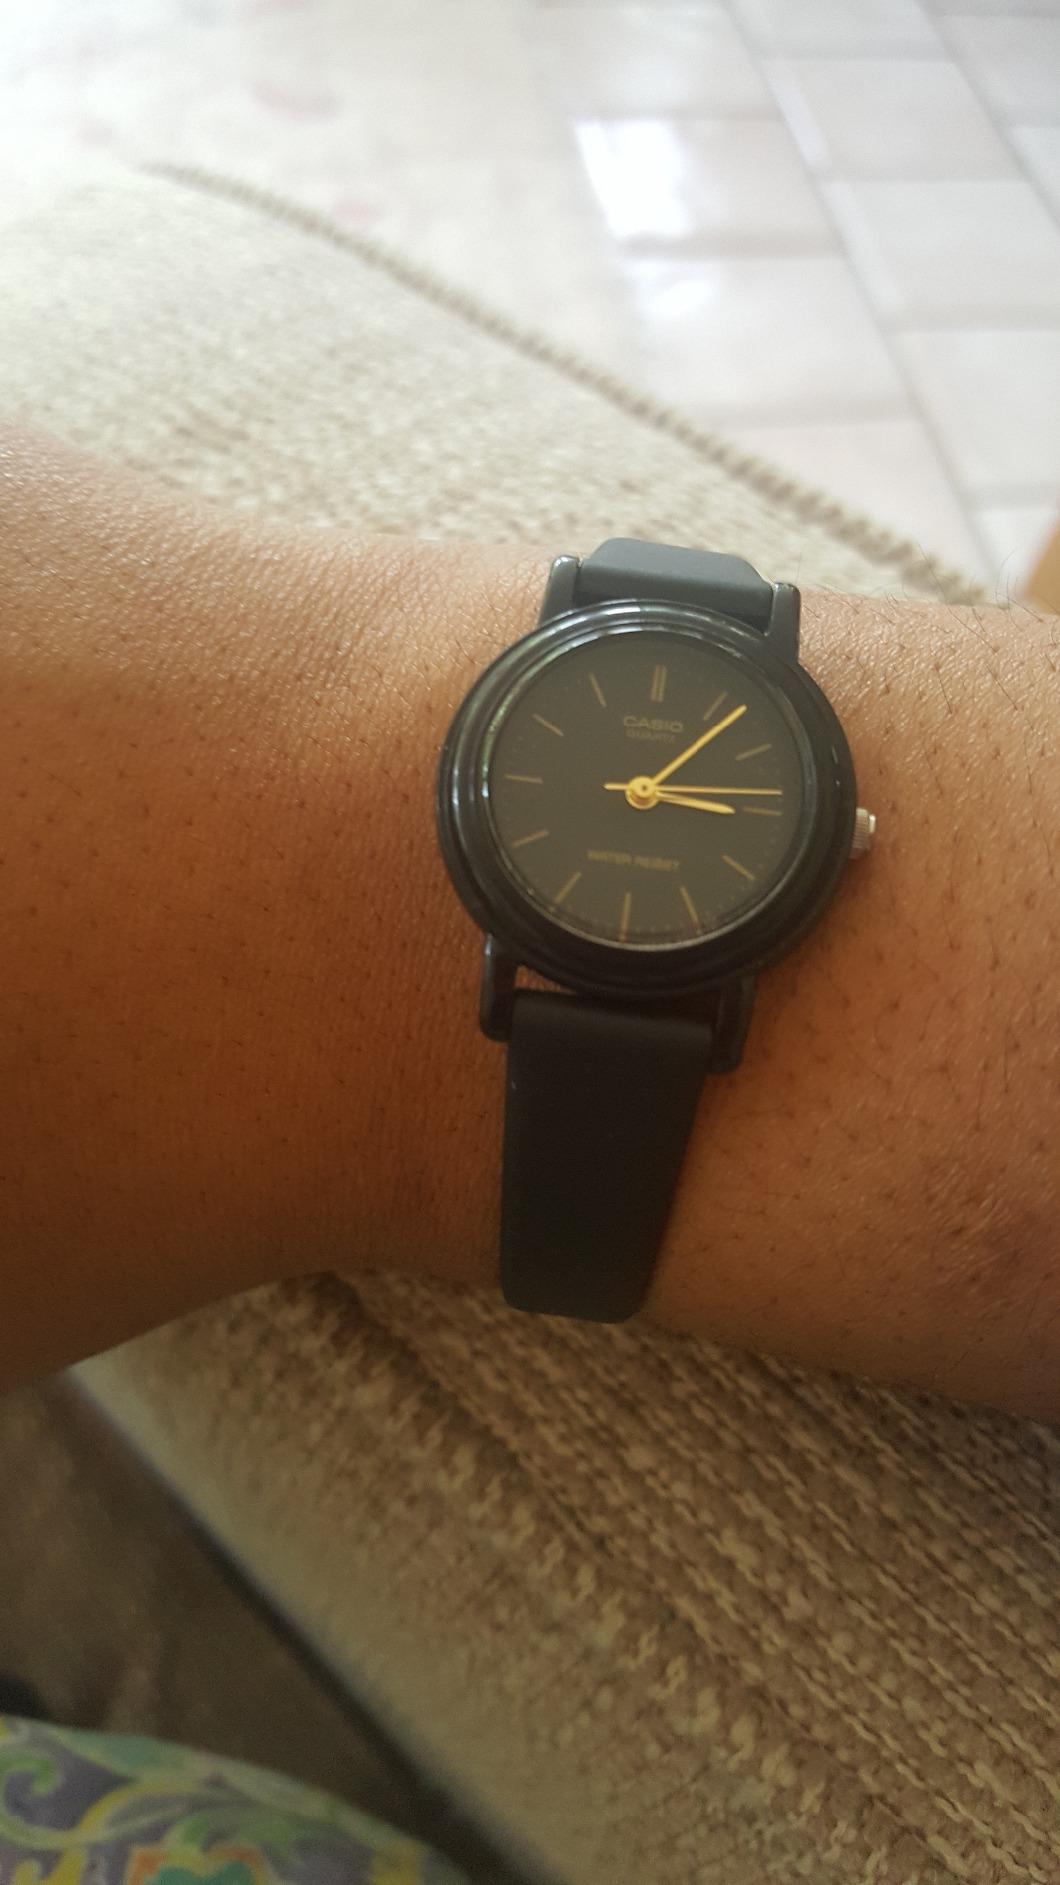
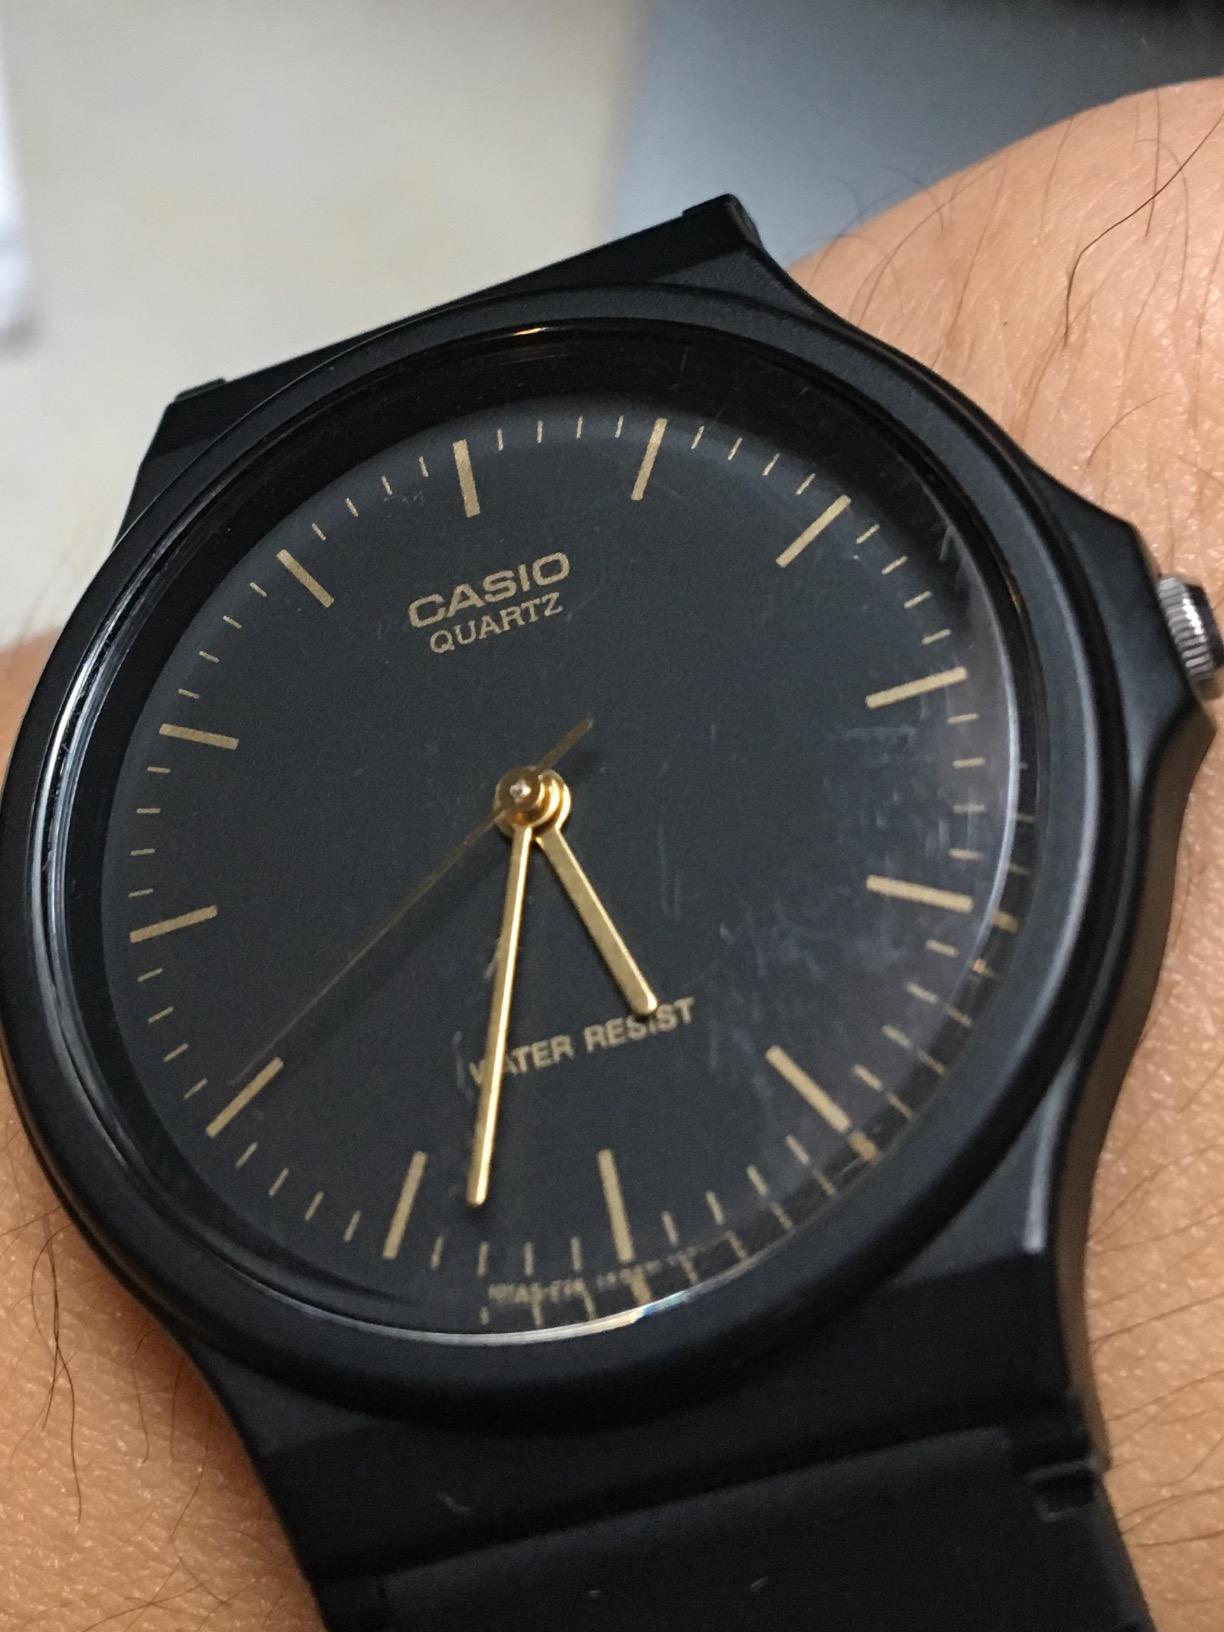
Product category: accessories_watch
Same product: no